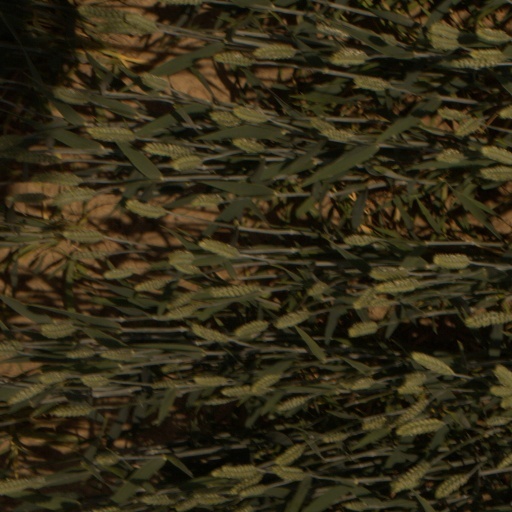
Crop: wheat